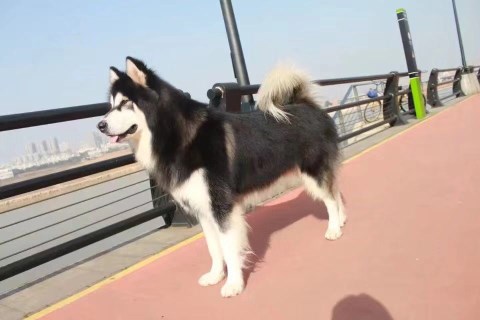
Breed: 1324-n000004-malamute